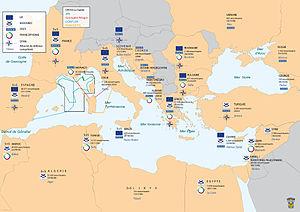
Zone maritime Méditerranée sous commandement de CECMED avec les accords et associations de la France avec les pays riverains ainsi que le nombre de ressortissants français dans ces pays.
Le CECMED est le commandant de la zone et de l'arrondissement maritimes « Méditerranée ».